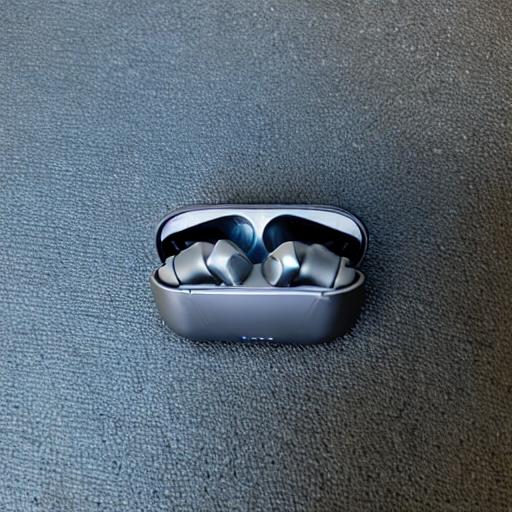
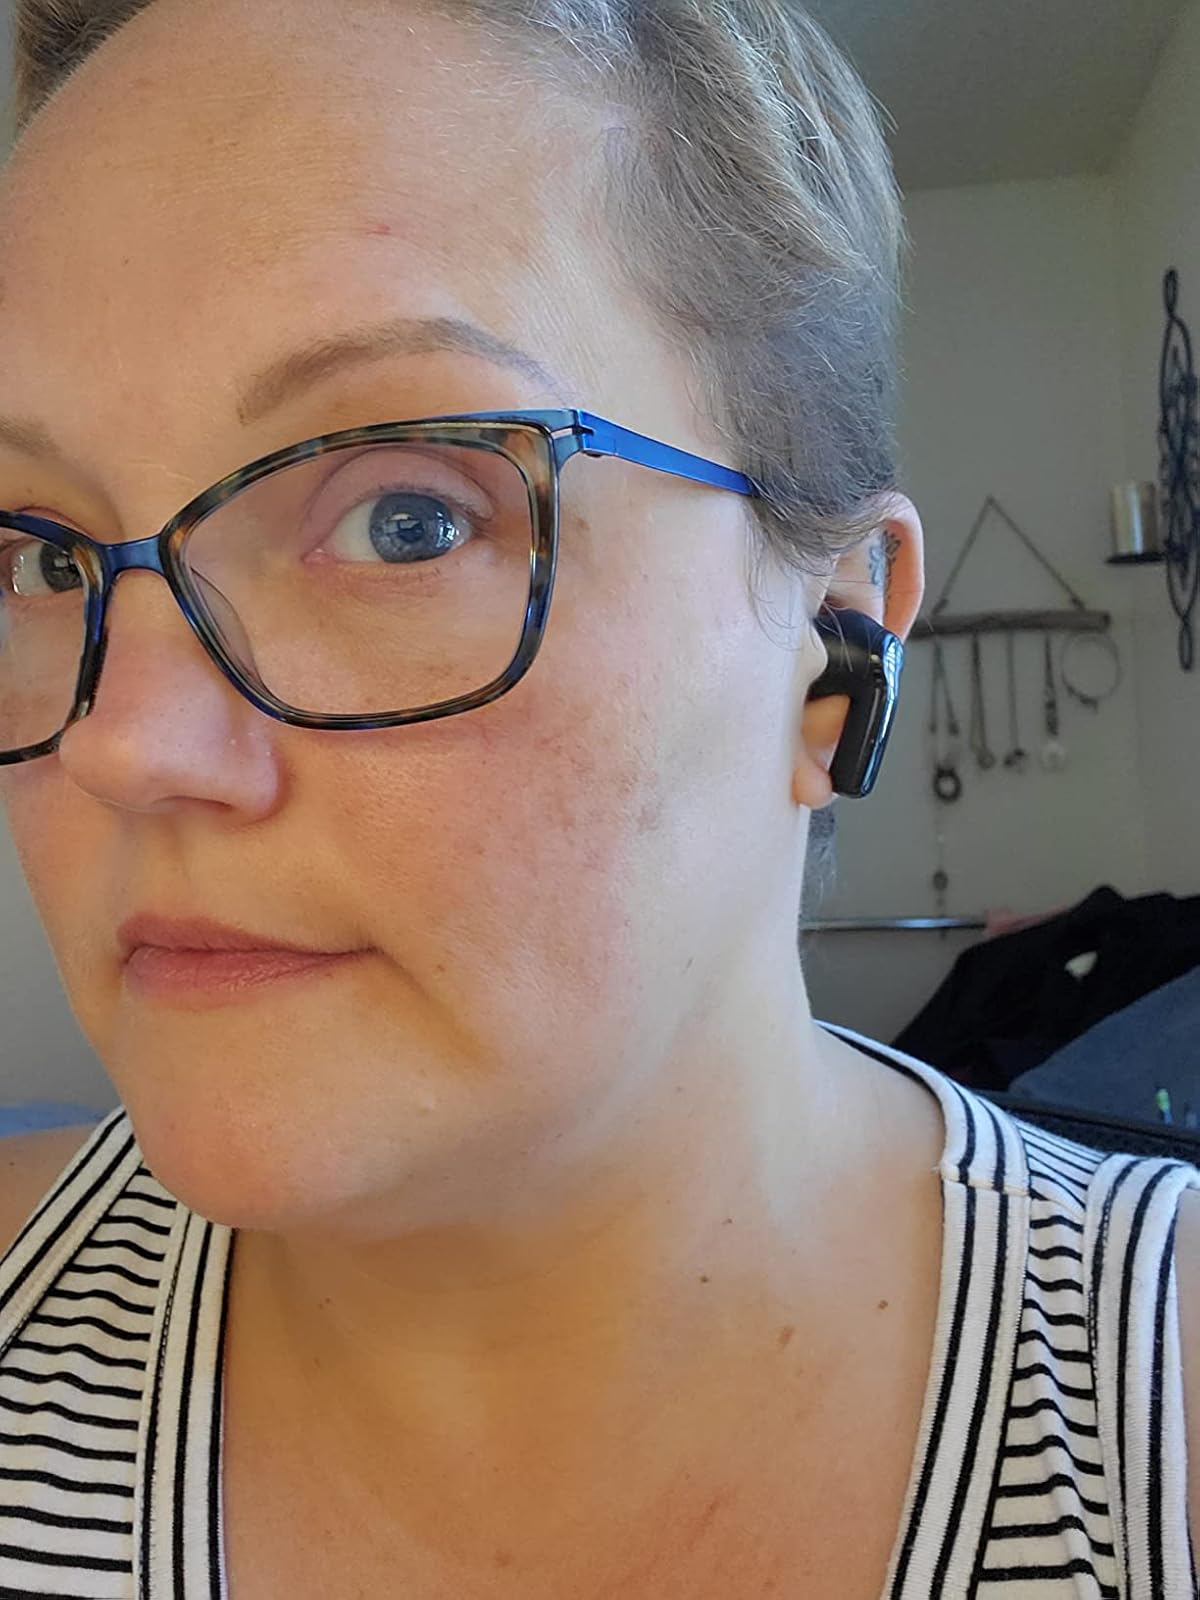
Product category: earbuds
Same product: no